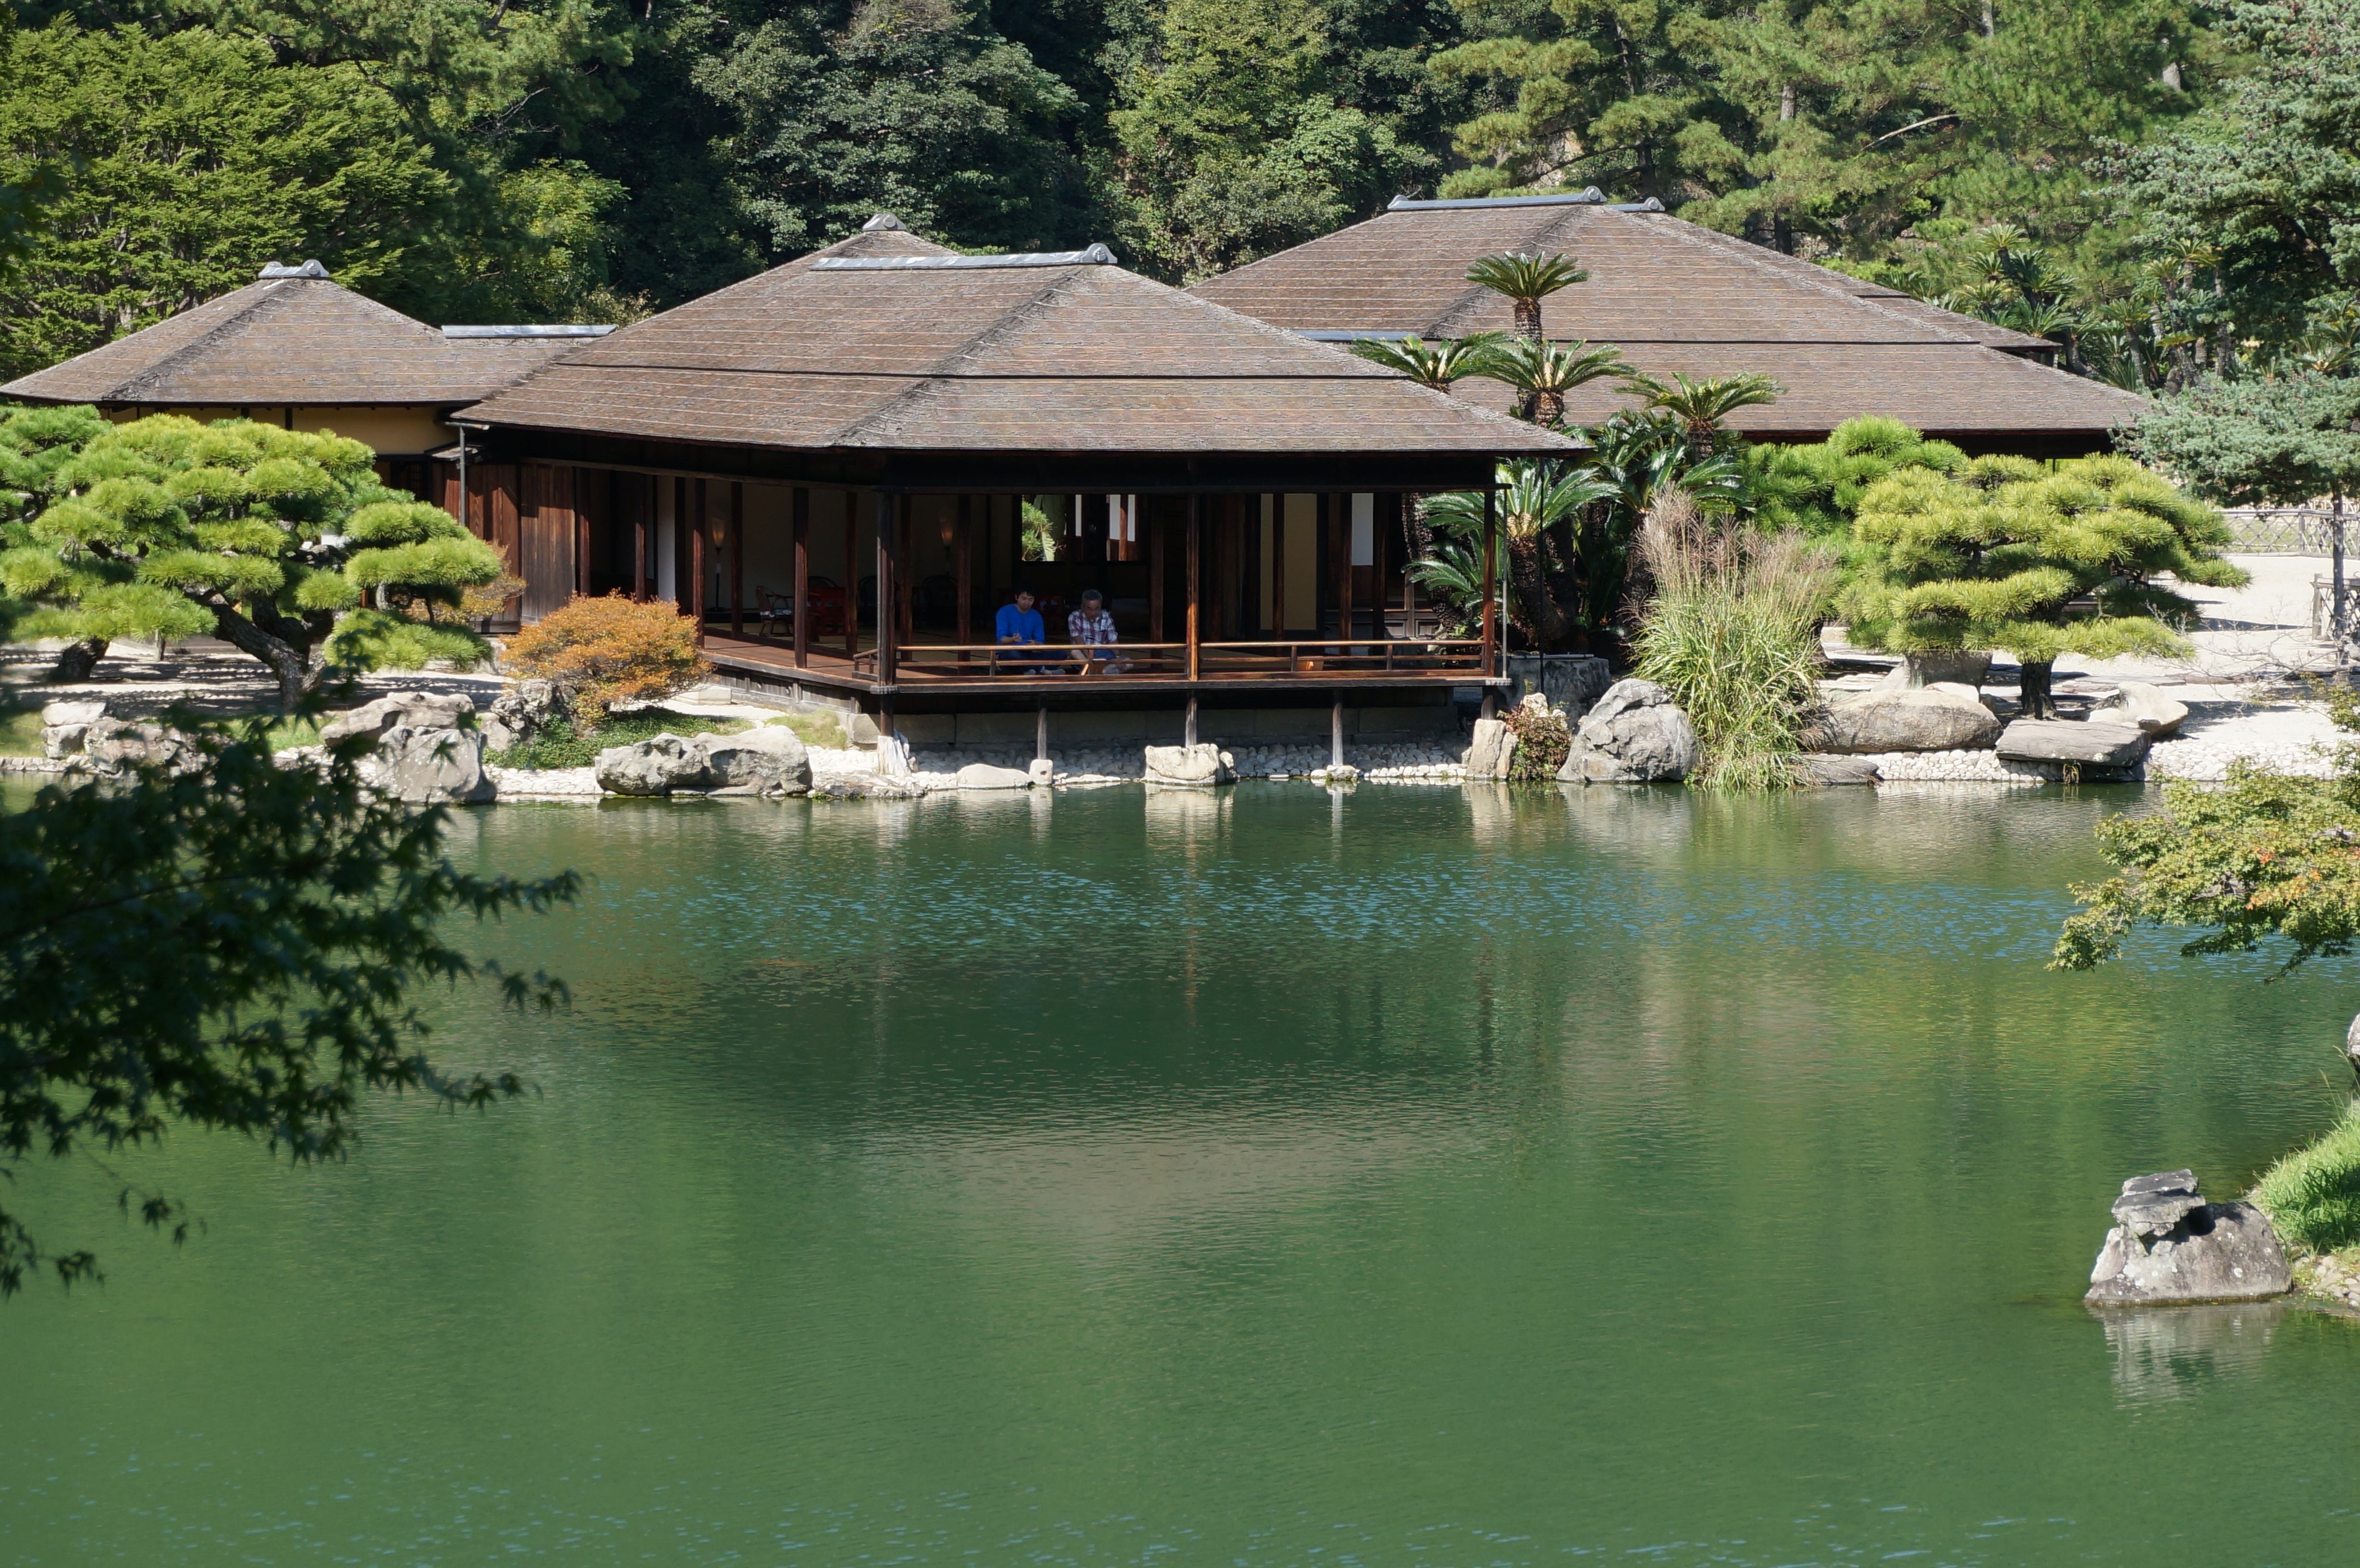
house, lake, river, pond, swimming pool, garden, japan, grounds, estate, rural area, kuribayashi park, takamatsu city